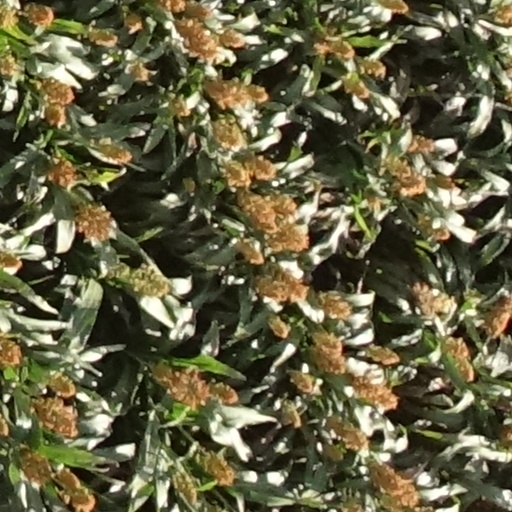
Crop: sorghum